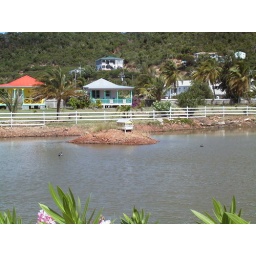
Notice the little house on the island in the duck pond